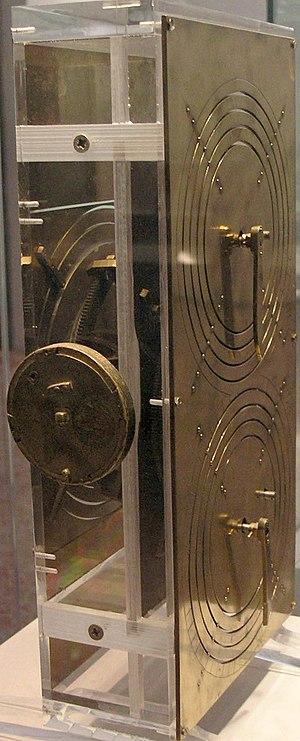
Reconstruction de la machine d'Anticythère